Buried rupture earthquake

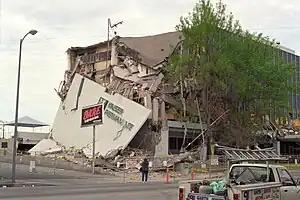
The Northridge earthquake was a buried rupture earthquake, which caused massive surface damage

In seismology, a buried rupture earthquake, or blind earthquake, is an earthquake which does not produce a visible offset in the ground along the fault (as opposed to a surface rupture earthquake, which does). When the fault in question is a thrust fault, the earthquake is known as a blind thrust earthquake.